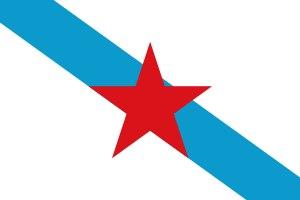
Le nationalisme galicien est le courant politique nationaliste de la communauté autonome de Galice, en Espagne. C'est un mouvement social avec ses dimensions culturelles et politiques qui revendique que la Galice soit reconnue comme une nation. Les différents acteurs, partis politiques et personnalités historiques, sont à des degrés divers imprégnés de galléguisme.